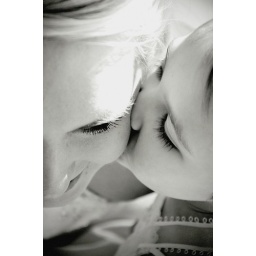
Wedding photo of bride being kissed by the flower girl